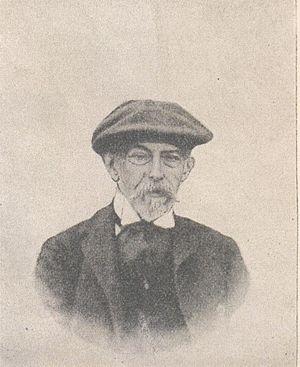
Cliché datant du XIXe siècle de l'historien Eugène Caïs de Pierlas.
Eugène Caïs de Pierlas connu également sous le nom italien de Eugenio Cais di Pierlas, et sous la dénomination généalogique de Eugène V Caïs de Pierlas, né le 14 octobre 1842 à Nice et mort le 10 avril 1900 à Turin, est un peintre et historien niçois, membre de la famille Caïs. Il fut le spécialiste médiéviste de l'histoire du comté de Nice.